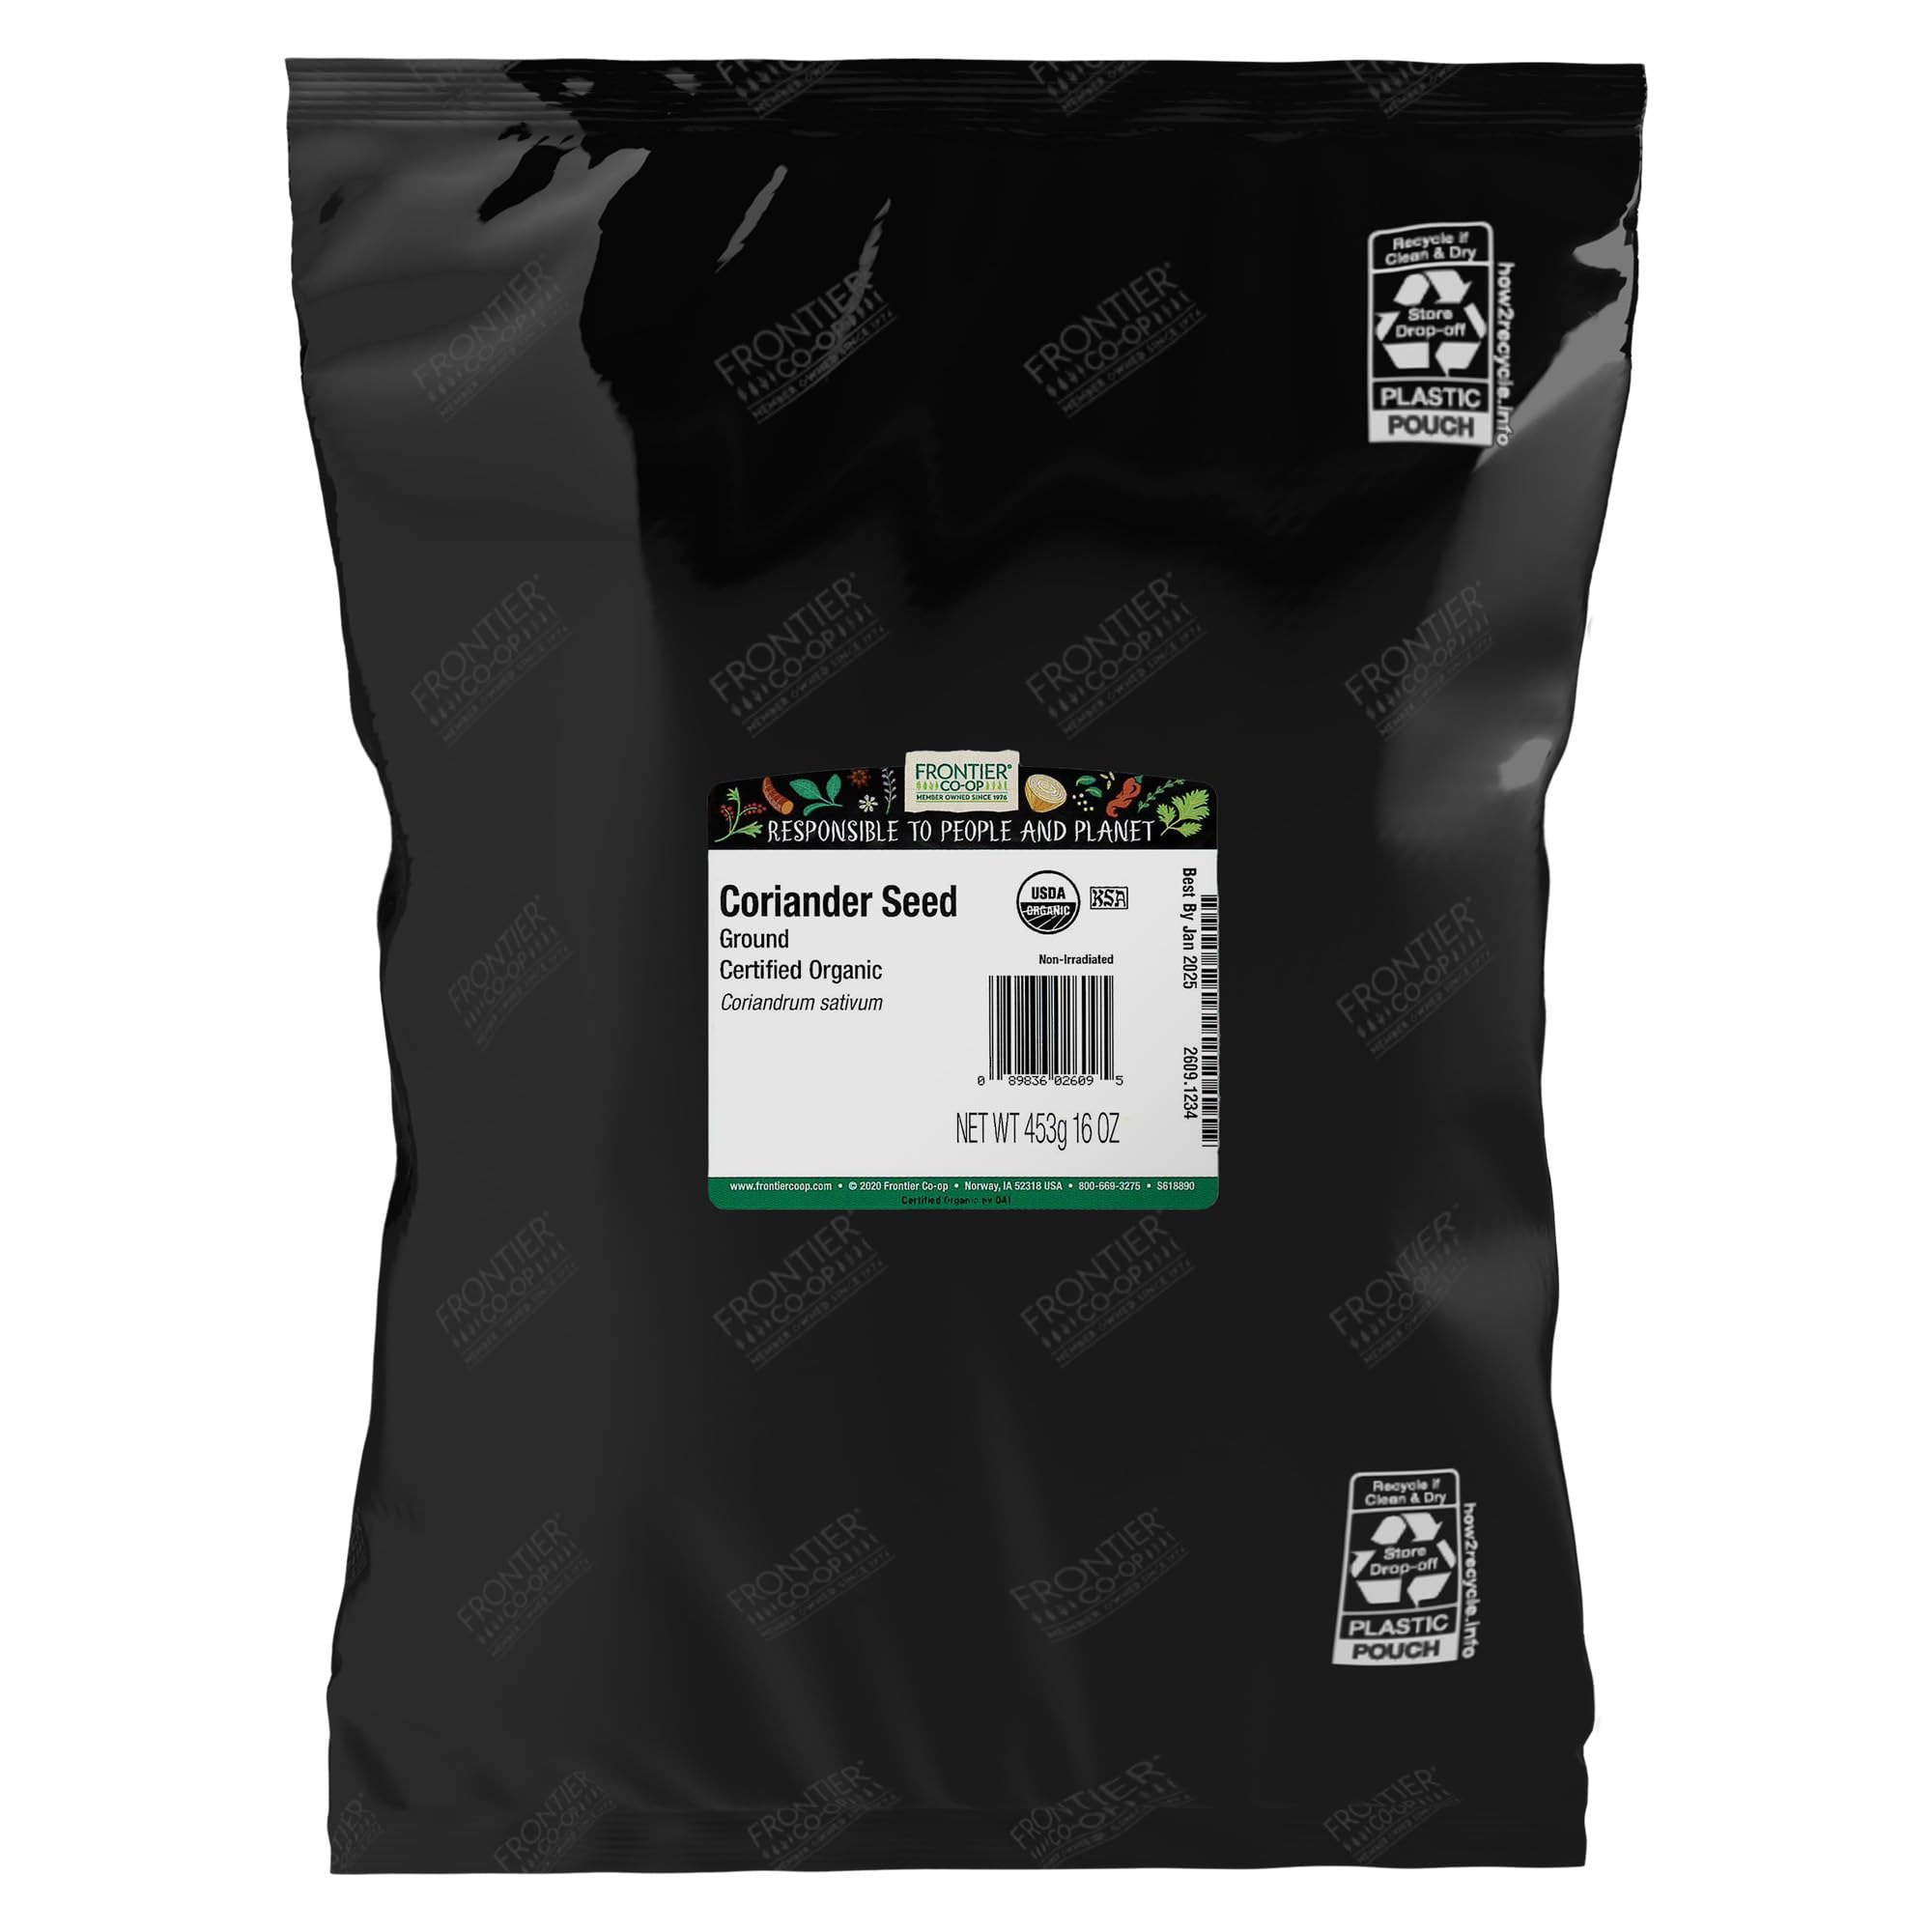
Item Name: Frontier Co-op Organic Ground Coriander Seed 1lb
Bullet Point 1: Botanical Name: Coriandrum sativum L.
Bullet Point 2: Certified Organic
Bullet Point 3: 1 pound bulk bag (16 ounces)
Product Description: Warm and citrusy at the same time, Frontier Coriander Seed is enjoyed in curries and chili, cookies and cakes. A sister to cilantro -- both come from the same plant -- coriander seed has a lovely, fragrant aroma once ripened. All parts of the plant are edible, but the fresh leaves and the dried seeds are the parts most traditionally used in cooking.
Value: 16.0
Unit: Ounce

Price: 14.305